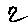
Label: 2